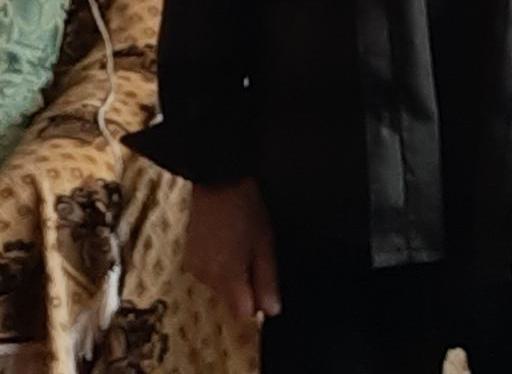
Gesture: no_gesture